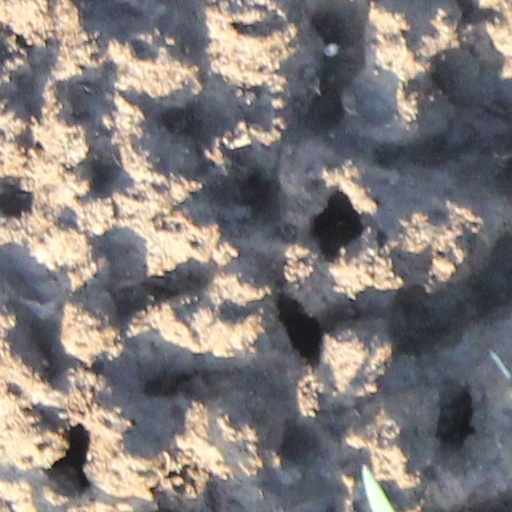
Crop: wheat